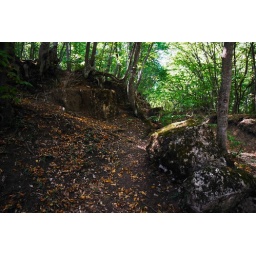
rock in the forest